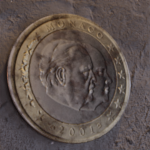
Coin value: 1euro
Country: mo
Edition: 1